Nagoya Municipal Subway N3000 series

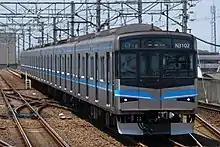
Nippon Sharyo-built set N3102 in July 2018

The is a rapid transit electric multiple unit (EMU) train type operated by the Transportation Bureau City of Nagoya on the Nagoya Subway Tsurumai Line in Japan since March 2012.